Galleria Ataköy

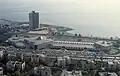
Galleria building in Ataköy, Istanbul, Turkey

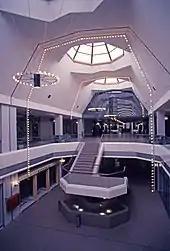
A view from the inside of Galleria Ataköy.

Galleria Ataköy, the first modern shopping mall in Turkey, is situated in the western suburb of Ataköy, Istanbul. It was built following the recommendation of then Prime Minister Turgut Özal, who was inspired by the shopping mall Houston Galleria in Houston, Texas, United States. Galleria Ataköy was opened in 1988 by Turgut Özal.